Ferrari 488

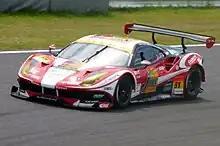

The 488 GT3 made its world competition debut in Round 2 of the 2016 Australian GT Championship at the Albert Park Circuit in Melbourne on 17 March (the round was run as a support category to the 2016 Australian Grand Prix). Italian Andrea Montermini and Danish driver Benny Simonsen shared the car for Australian team Vicious Rumour Racing. Over the four races that made up the round, Montermini finished fifth in race 1 and 14th in race 3 while Simonsen finished second in race 2 and sixth in the fourth and final race.